Friday Night Lights (TV series)

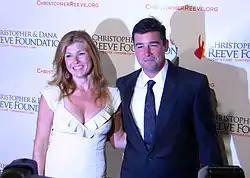
Connie Britton and Kyle Chandler received unanimous praise for their performances throughout the series.

Although the series never had a high viewership, it was met with critical acclaim and has a strong fan-base. On the review aggregator website Metacritic, the first season received a score of 78 out of 100, based on 32 reviews. Virginia Heffernan wrote for "The New York Times" that "if the season is anything like the pilot, this new drama about high school football could be great – and not just television great, but great in the way of a poem or painting." "The Washington Post" similarly praised the series as "extraordinary in just about every conceivable way." Bill Simmons, a former columnist for "ESPN Magazine" implored readers of his column in the September 24, 2007 issue to watch the show, calling it "the greatest sports-related show ever made." Positive reviews also came from "USA Today", the "San Francisco Chronicle", and international sources, with "The Guardian"'s Jonathan Bernstien calling the pilot "beautifully shot" and the "Metro" awarding it 4 out of 5 stars.